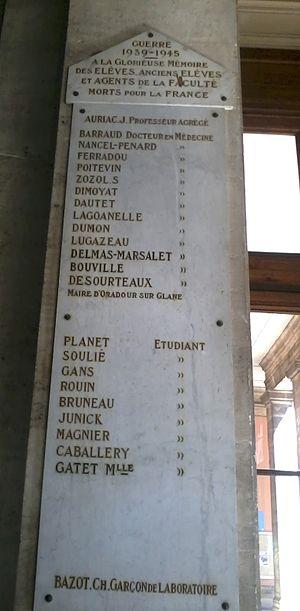
Plaque à la faculté de médecine de Bordeaux, remémorant les élèves et agents de la faculté morts pour la France durant la Seconde Guerre mondiale.
Laure Gatet, née Laure Constance Pierrette Gatet le 19 juillet 1913 à Boussac-Bourg et morte le 25 février 1943 à Auschwitz, est une pharmacienne, biochimiste et résistante française.